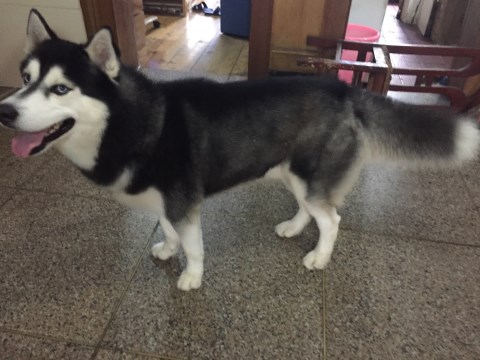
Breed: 1160-n000003-Siberian_husky